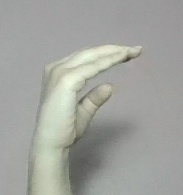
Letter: jeem